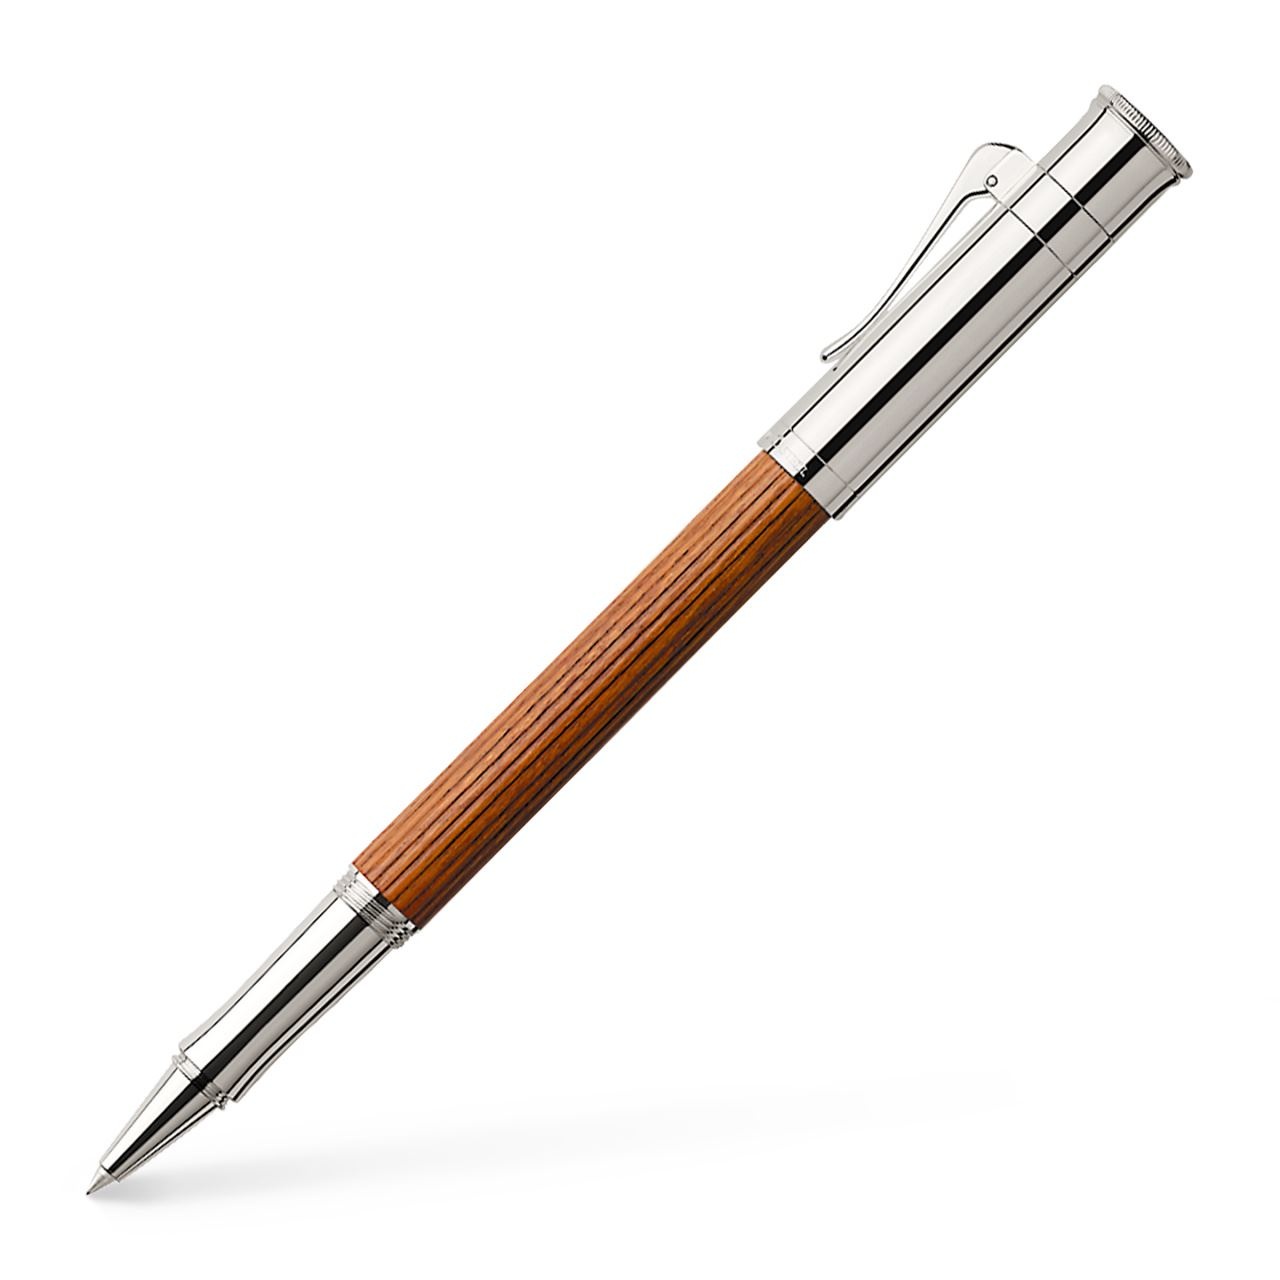
Graf Von Faber-Castell Classic Pernambuco Wood Rollerball Pen
Product details Barrel made of Pernambuco wood Platinum-plated metal parts Solid, spring-loaded clip Excellent, smooth-running precision point Fast-drying ink, black Overall dimension: Length 137 mm x Ø 13 mm Weight: 39 g Elegant, wooden gift box included Rollerball pen Classic Pernambuco The fluting - the filigree groove structure - is the defining design element of the Classic line. The writing instruments in the series are available in solid 925 sterling silver, in a completely platinum-plated finish or with a finely fluted barrel made of ebony, pernambuco, grenadilla or macassar wood. Thanks to their long growth phase, the noble woods are extremely hard and resistant. Their individual grain, beautifully accentuated by the platinum-plated finishes, makes each pen unique.
Brand: Graf Von Faber-Castell
Category: Office Supplies > Office Instruments > Writing & Drawing Instruments > Pens & Pencils > Pens > Rollerball Pens